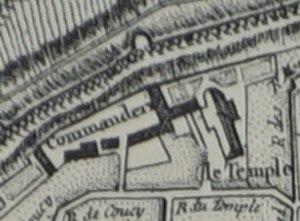
Extrait du plan Moithey
La rue du Temple est une voie de la commune de Reims, située au sein du département de la Marne, en région Champagne-Ardenne.